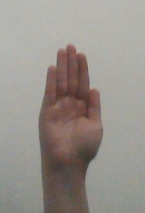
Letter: seen